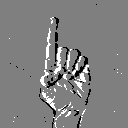
ASL letter: d